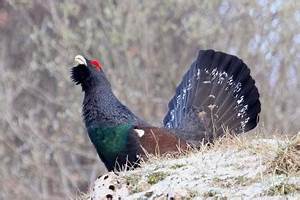
Label: chicken